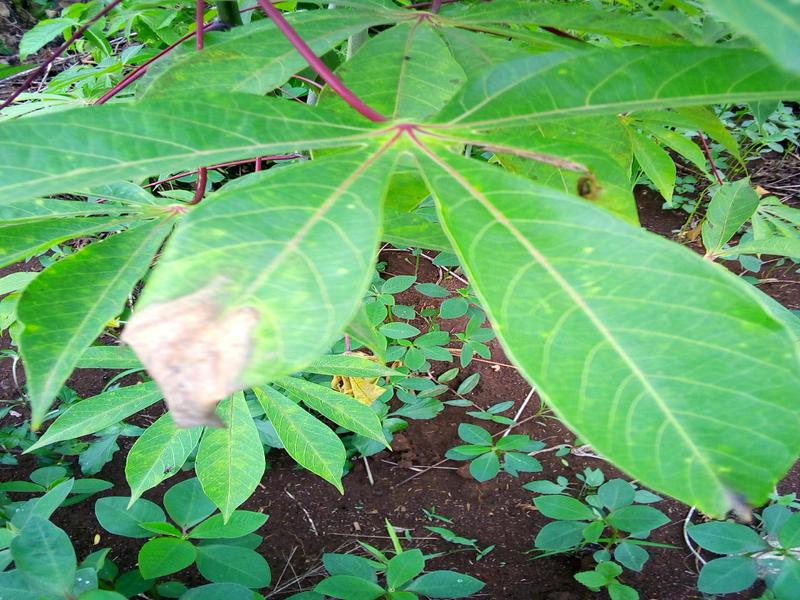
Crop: cassava
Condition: bacterial_blight